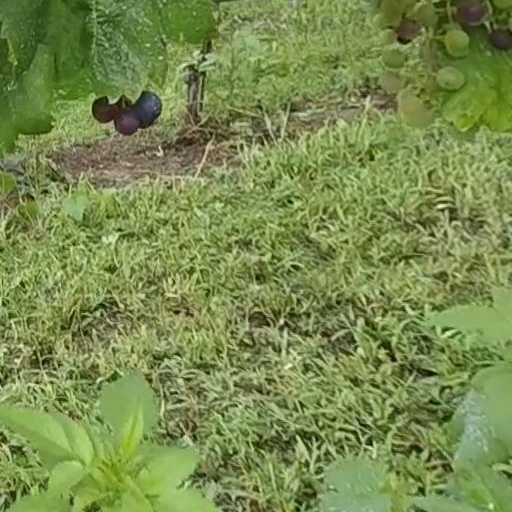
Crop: grape